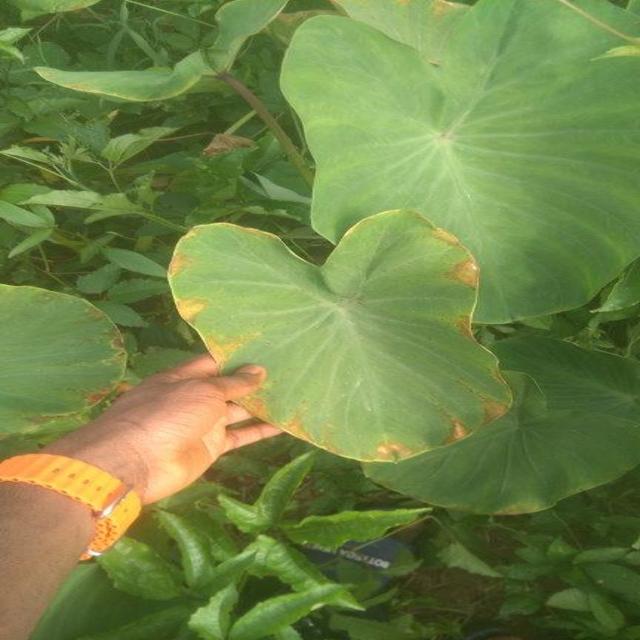
Label: Mid_Blight